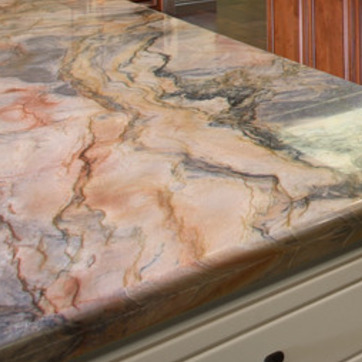
Material: polishedstone